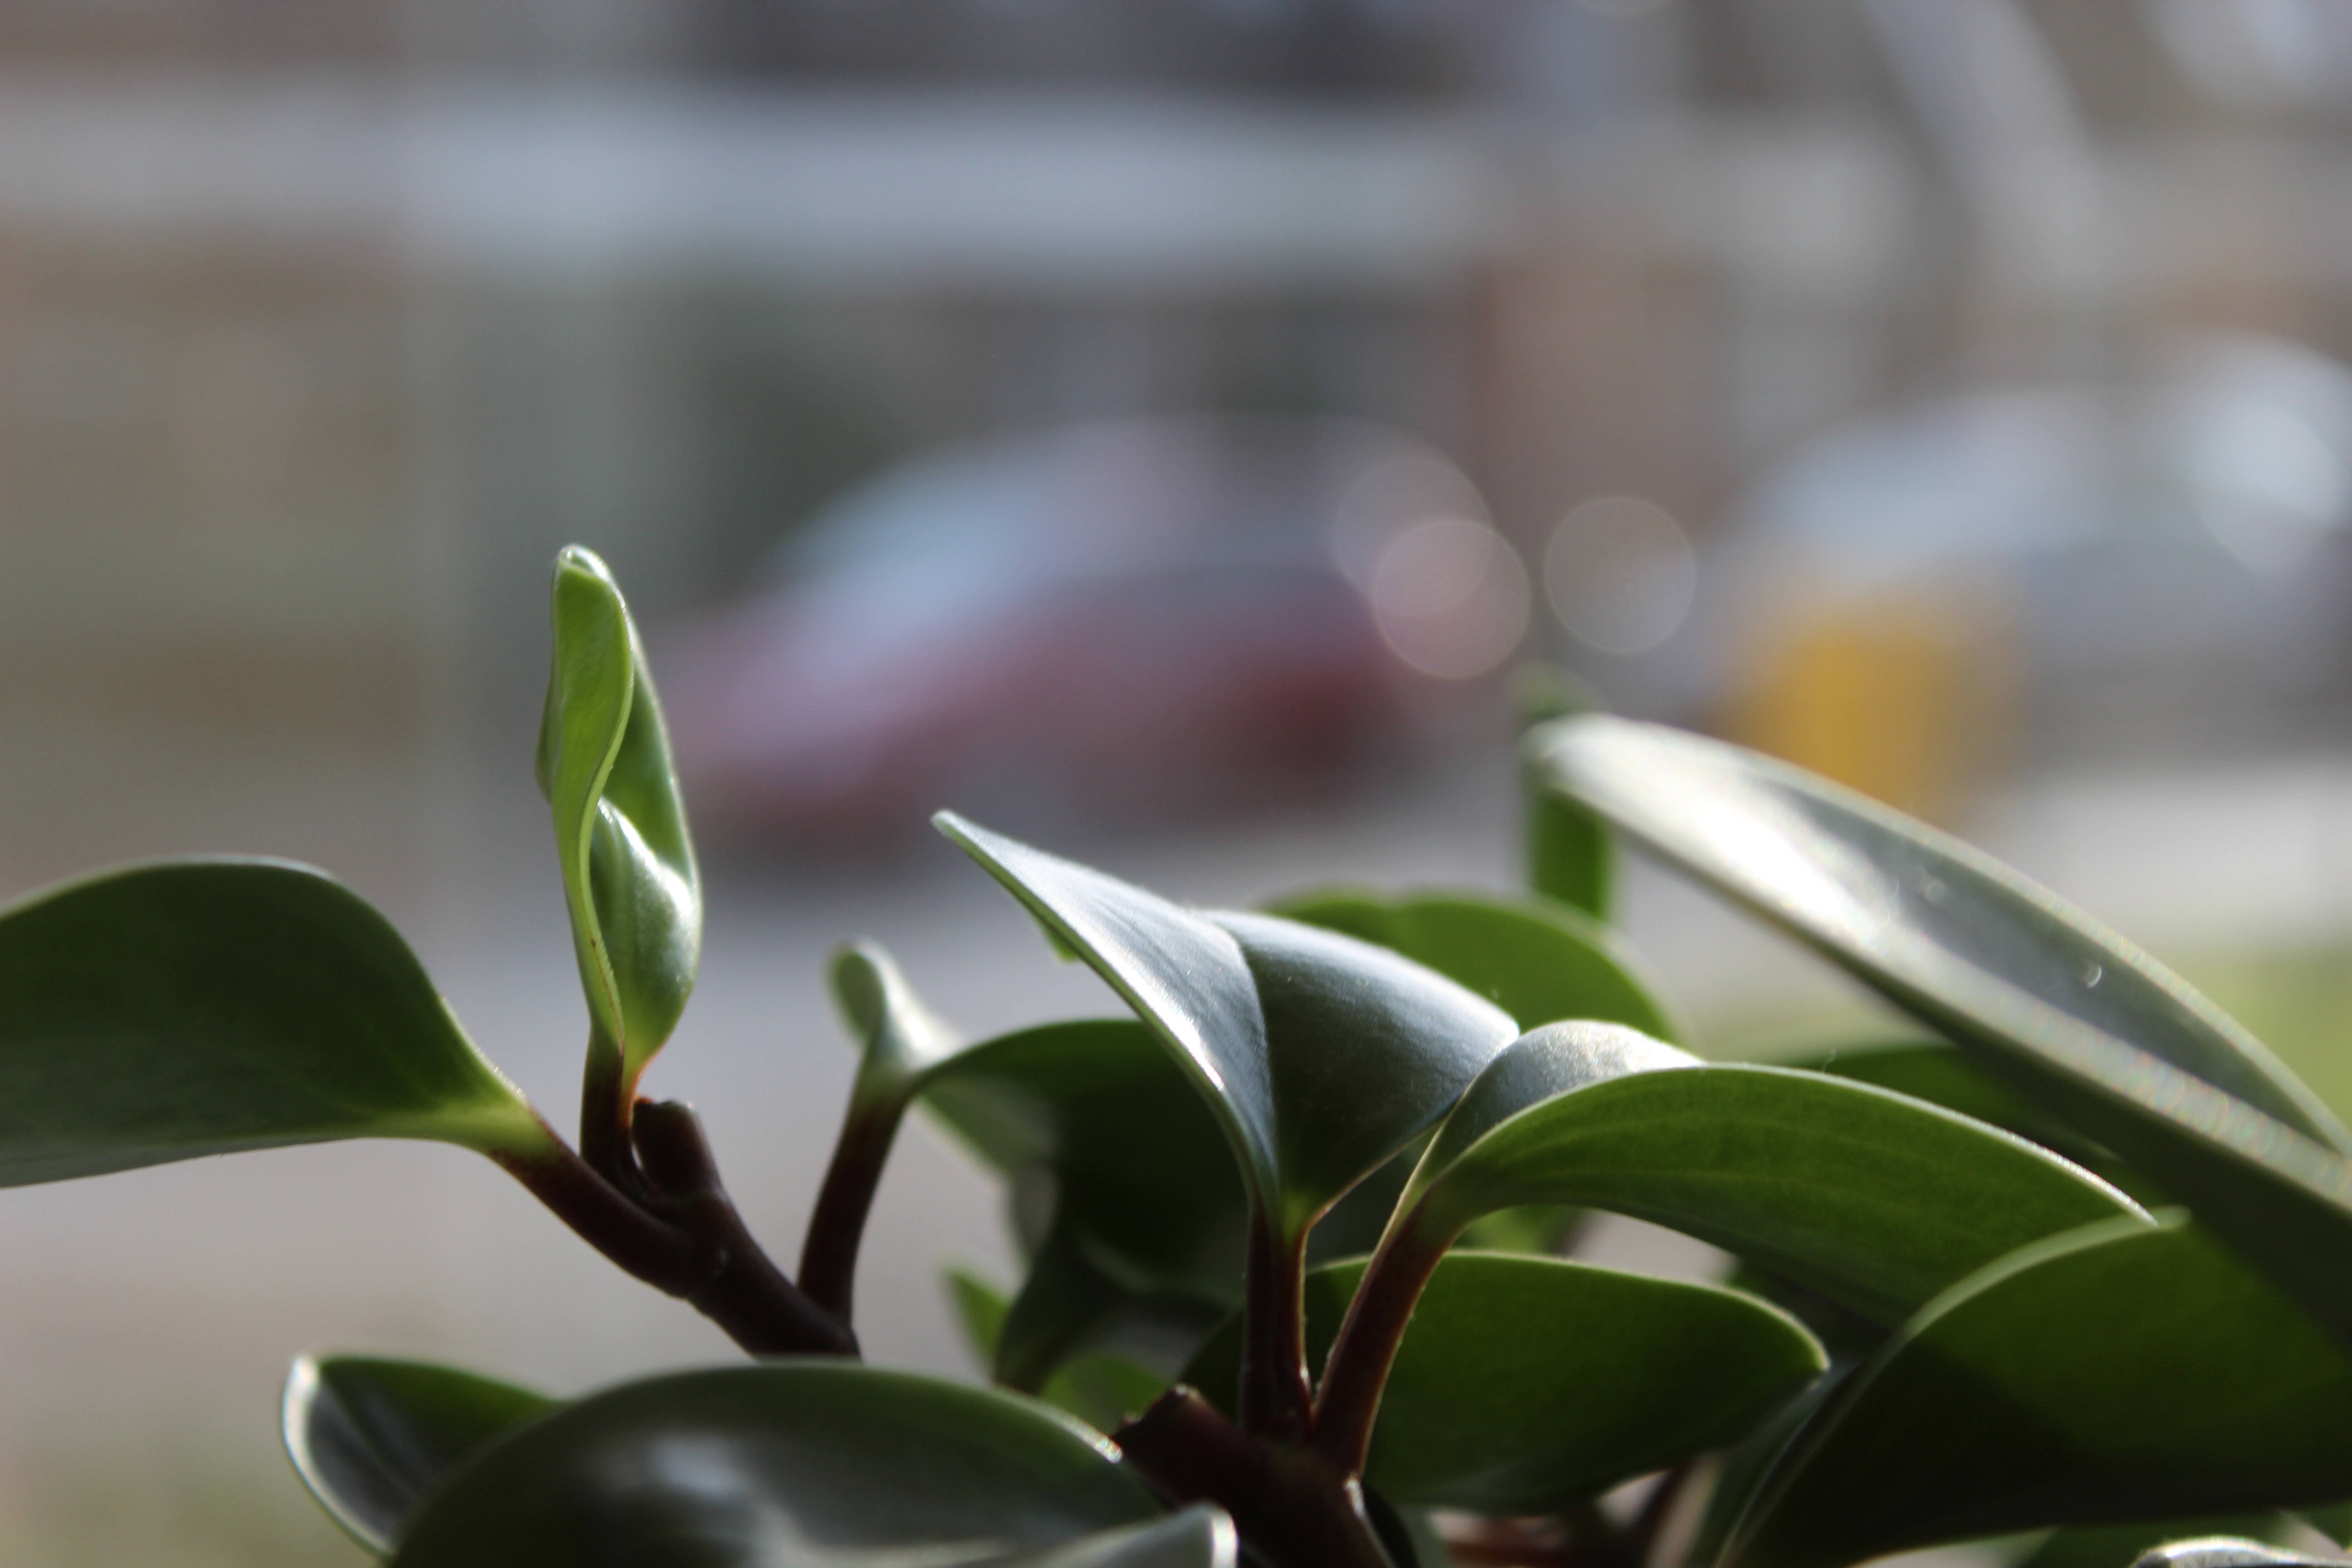
nature, branch, blossom, growth, plant, leaf, flower, home, food, green, produce, natural, small, soil, botany, garden, flora, plants, greenery, close up, potted, leaves, twigs, earth, gardening, decorative, shrub, potting mix, pots, gardener, macro photography, flowering plant, houseplants, potplants, pot plants, succelents, land plant